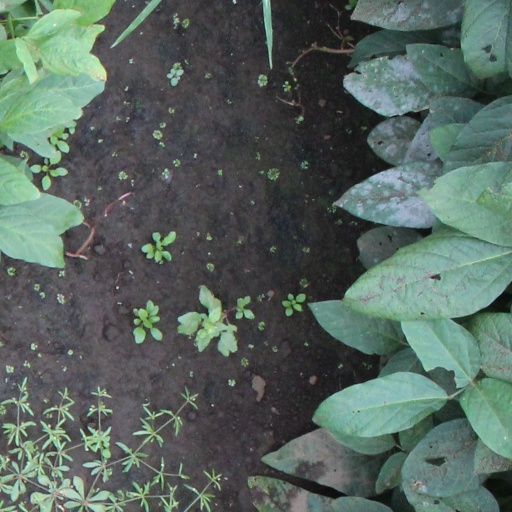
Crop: soybean